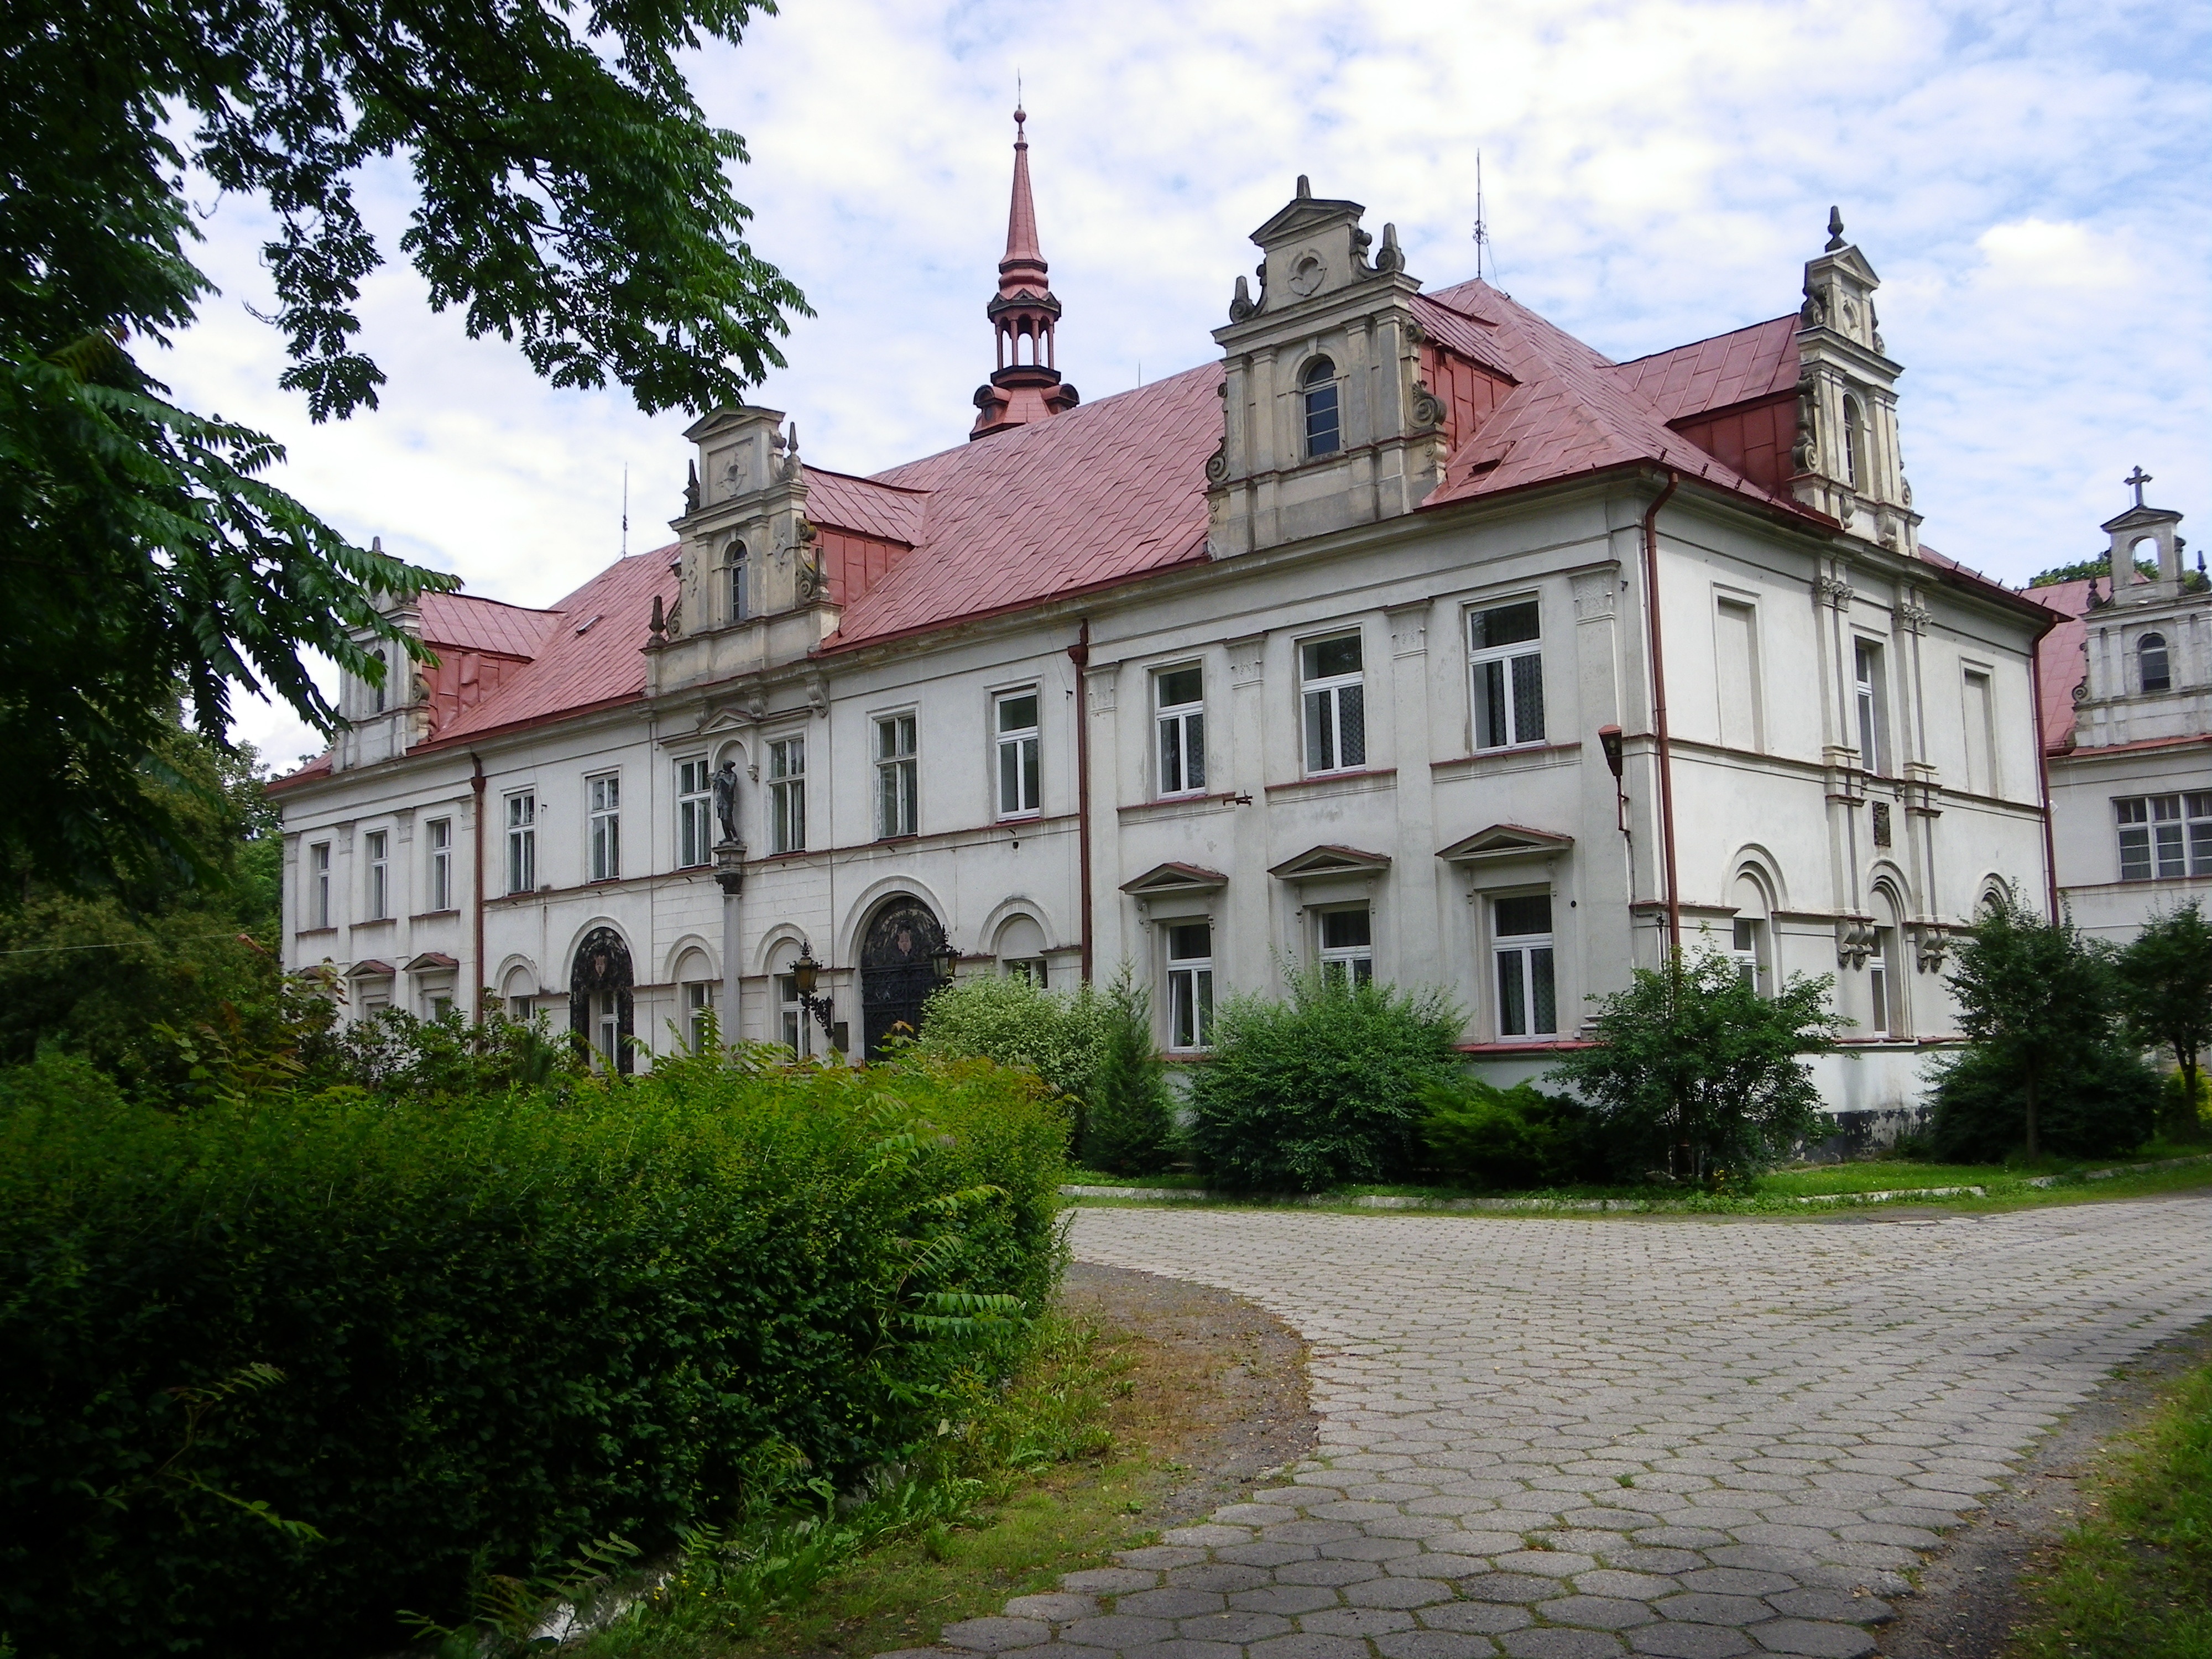
architecture, mansion, town, building, chateau, palace, old, monument, castle, property, monastery, poland, synagogue, estate, manor house, stately home, almshouse, water castle